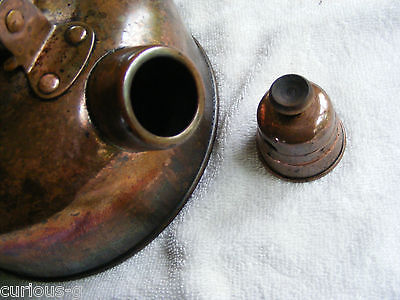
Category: kettle